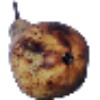
Label: pear_abate